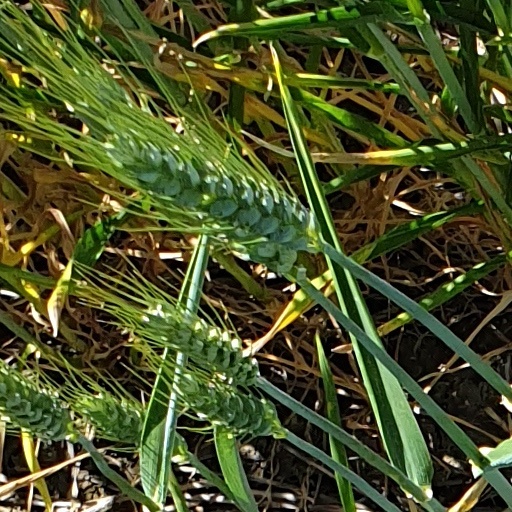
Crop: wheat